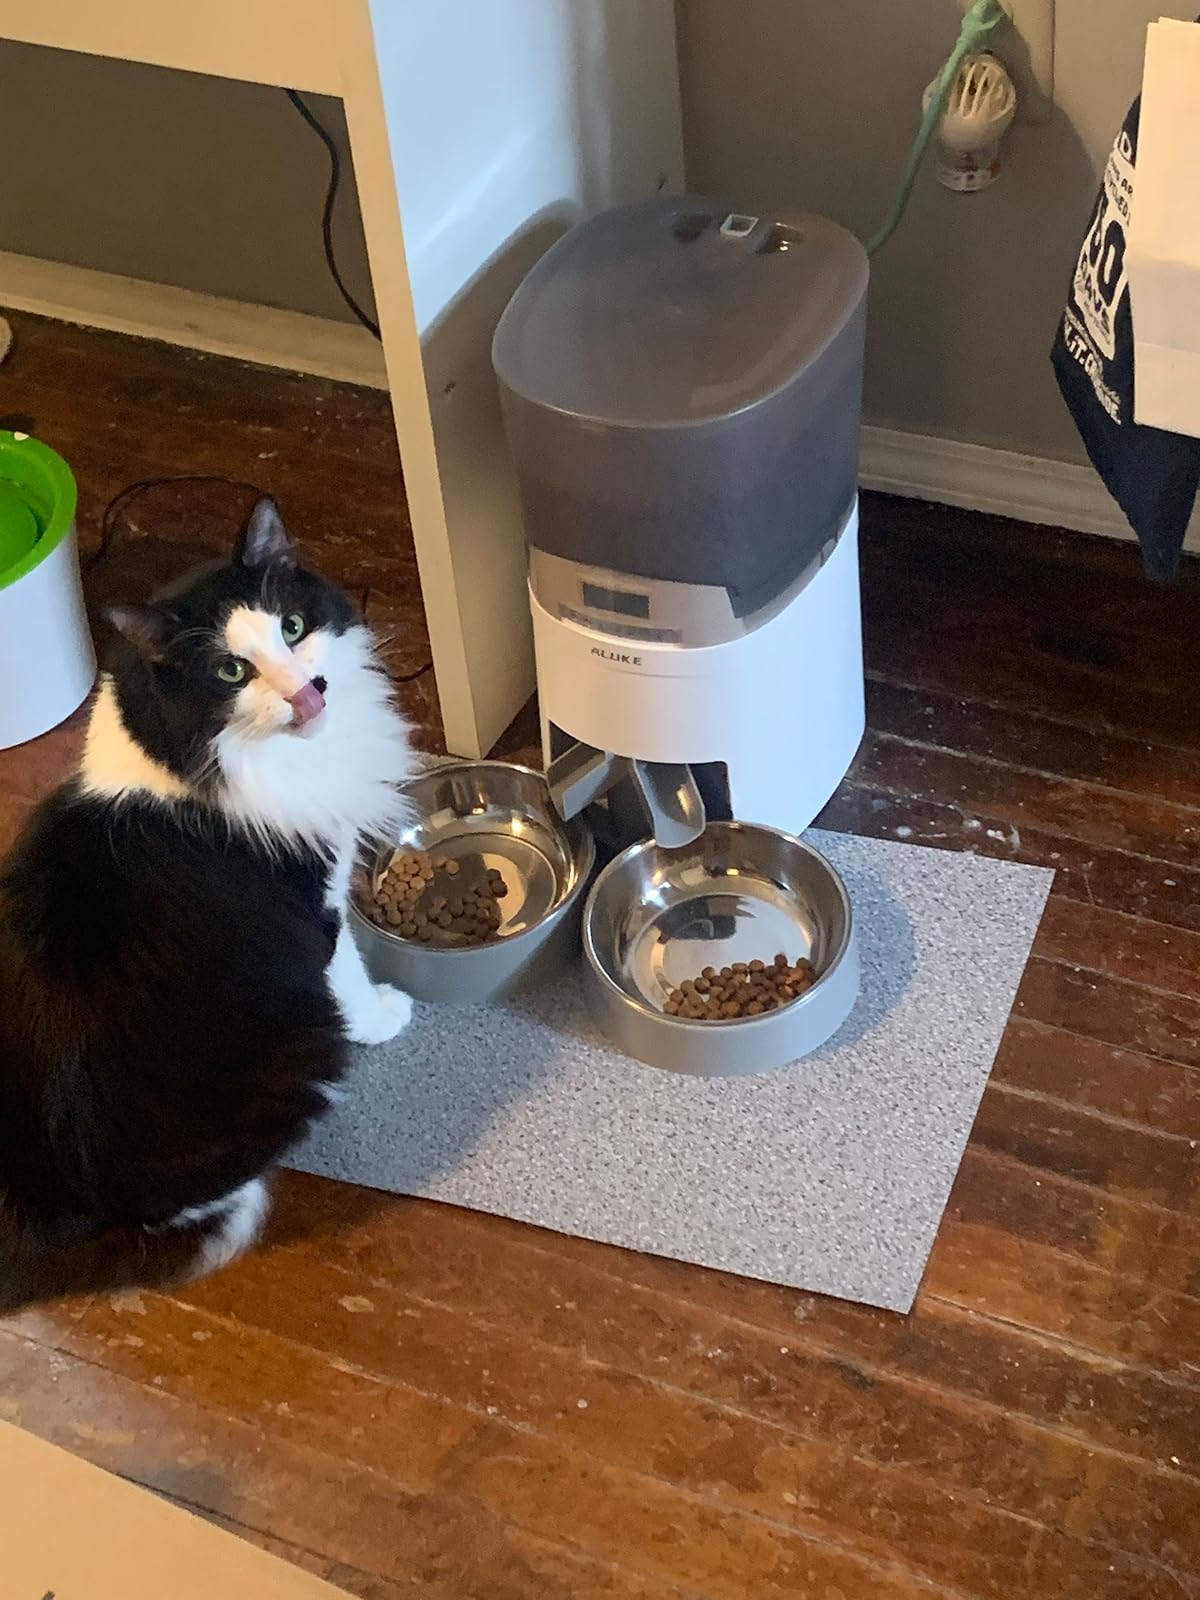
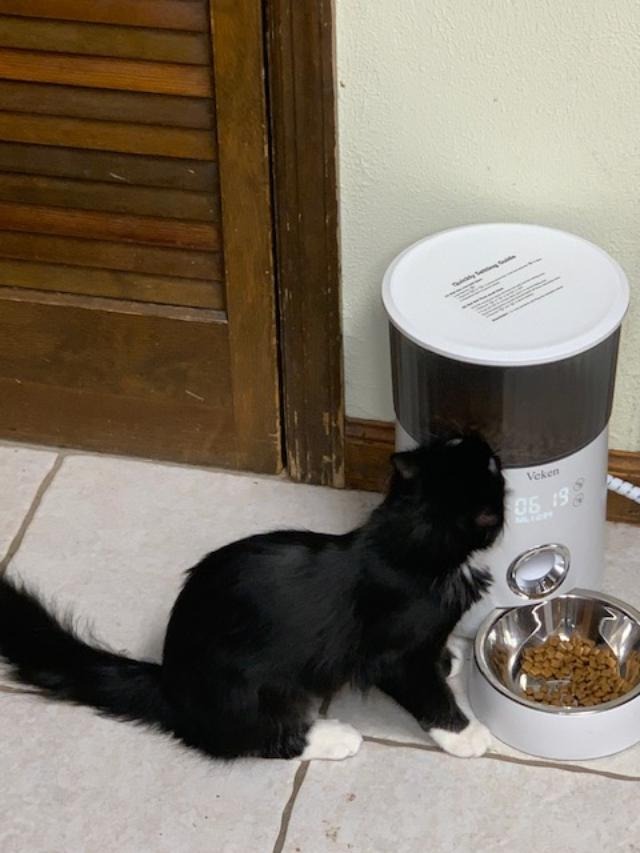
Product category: items_feeder
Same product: no